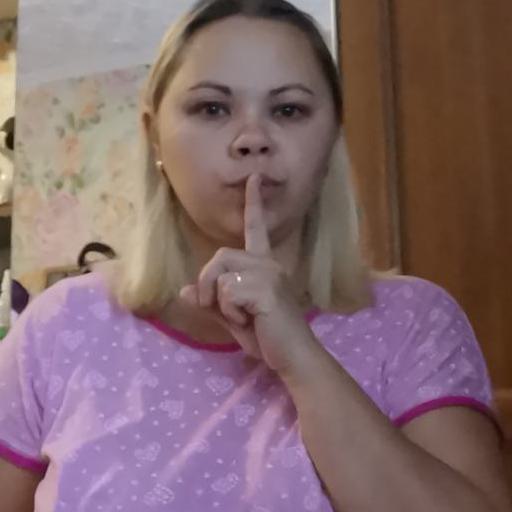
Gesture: mute